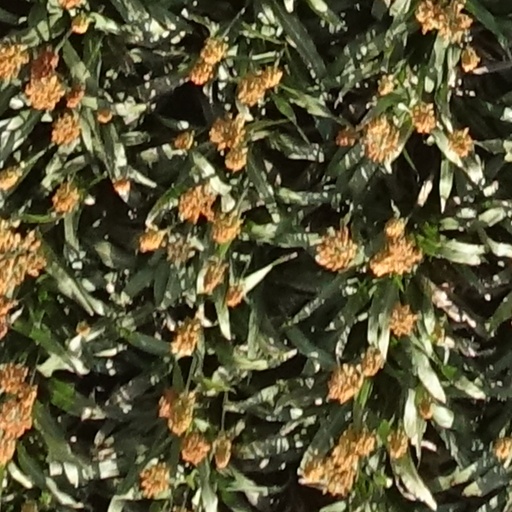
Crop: sorghum